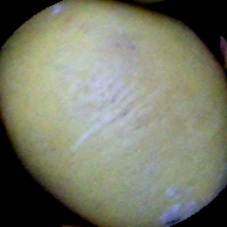
Label: Immature